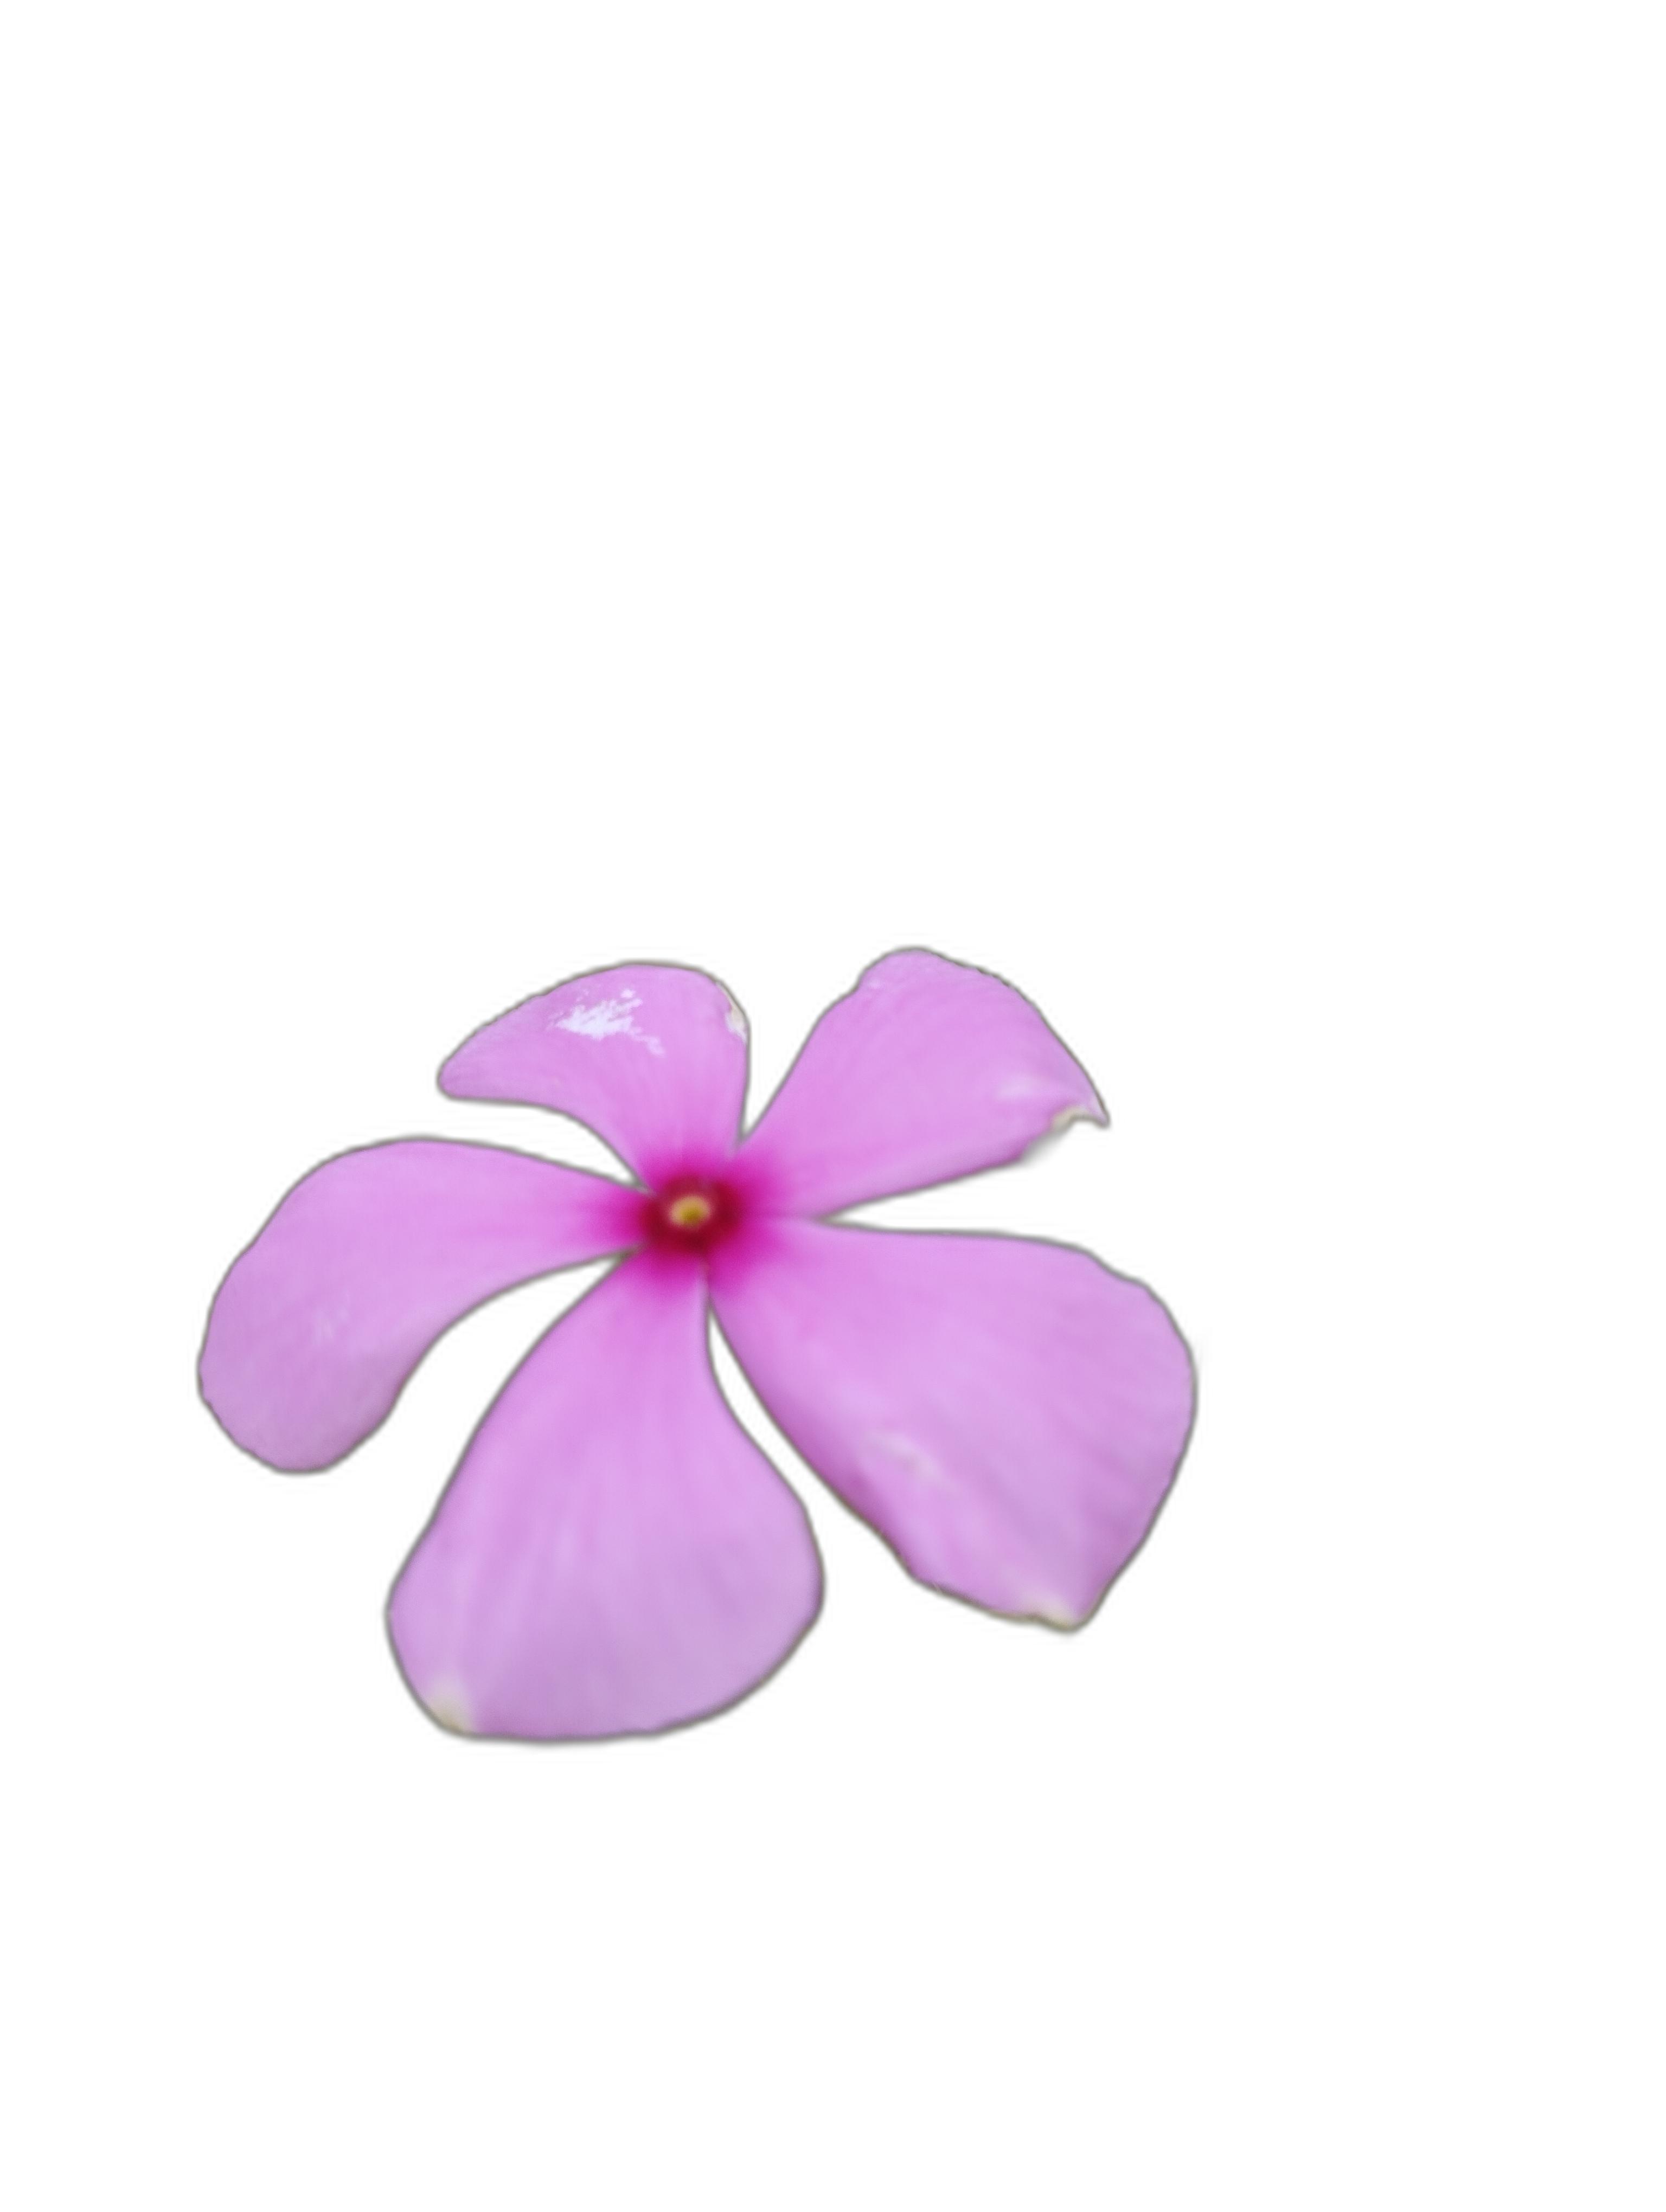
Label: Madagascar periwinkle